The January Man

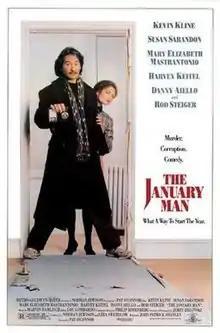
Theatrical poster

The January Man is a 1989 American neo-noir thriller comedy film directed by Pat O'Connor from a screenplay by John Patrick Shanley.